Personal life of Mustafa Kemal Atatürk

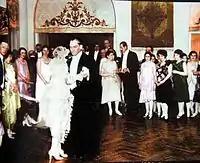
17 January 1929, Nebile's wedding

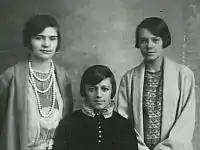
Adopted daughters of Mustafa Kemal; left to right: Zehra Aylin, Rukiye (Erkin) and Sabiha (Gökçen).

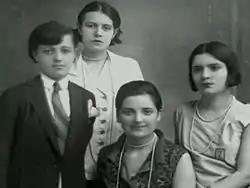
Left to right: Rukiye (Erkin), Sabiha (Gökçen), Afet (İnan), and Zehra Aylin.

Atatürk married only once, to Latife Uşaklıgil (or Uşşaki); a multilingual, and self-confident woman who was educated in Europe and came from an established, ship-owning family from Smyrna (now İzmir).